Branko Crvenkovski

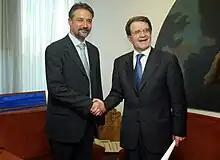
Crvenkovski with President of the European Commission Romano Prodi, 7 May 2003

On 4 September 1992, Crvenkovski became Macedonia's second prime minister after its secession from Yugoslavia and continued in the post for another four years following the December 1994 elections. With president Kiro Gligorov's support, he gave four cabinet posts to Albanians, helping to maintain inter-ethnic peace. His government had initiated the ineffective 1993 privatization program. Managers backed by SDSM, due to their incompetency or dishonesty, ended up bankrupting many companies and took the profits for themselves, while also privatizing many companies indiscriminately, which led to a loss of many jobs. The first generation of oligarchs emerged after Crvenkovski completed the first wave of privatization with the support of the Administration for Security and Counterintelligence. Crvenkovski reorganized the government in 1996 due to his plummeting popularity as a result of the country's bad economic conditions. During 1997 and 1998, Crvenkovski and his center-left coalition were subject to criticism and pressure over high unemployment rates (42 percent in 1997, 41 percent in 1998), rampant corruption, insider privatization, dysfunctionally high levels of taxation, failure to attract foreign investments, and the slow pace of reforms to grant ethnic Albanians, Turks and Romani people equal status with ethnic Macedonians. He held his post until 30 November 1998, after losing the election to VMRO-DPMNE. He participated in the government of national unity during the 2001 insurgency in Macedonia. Crvenkovski was a signatory of the Ohrid Framework Agreement, which ended the conflict.